West Seventh Street Park

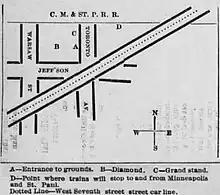
West Seventh Street Park (II)

After a one-year hiatus, the Northwestern League tried again in 1886. The St. Paul Freezers entry built a new West Seventh Street Park (II) which served as their home field for the season. It was also sometimes referred to generically as St. Paul Grounds.